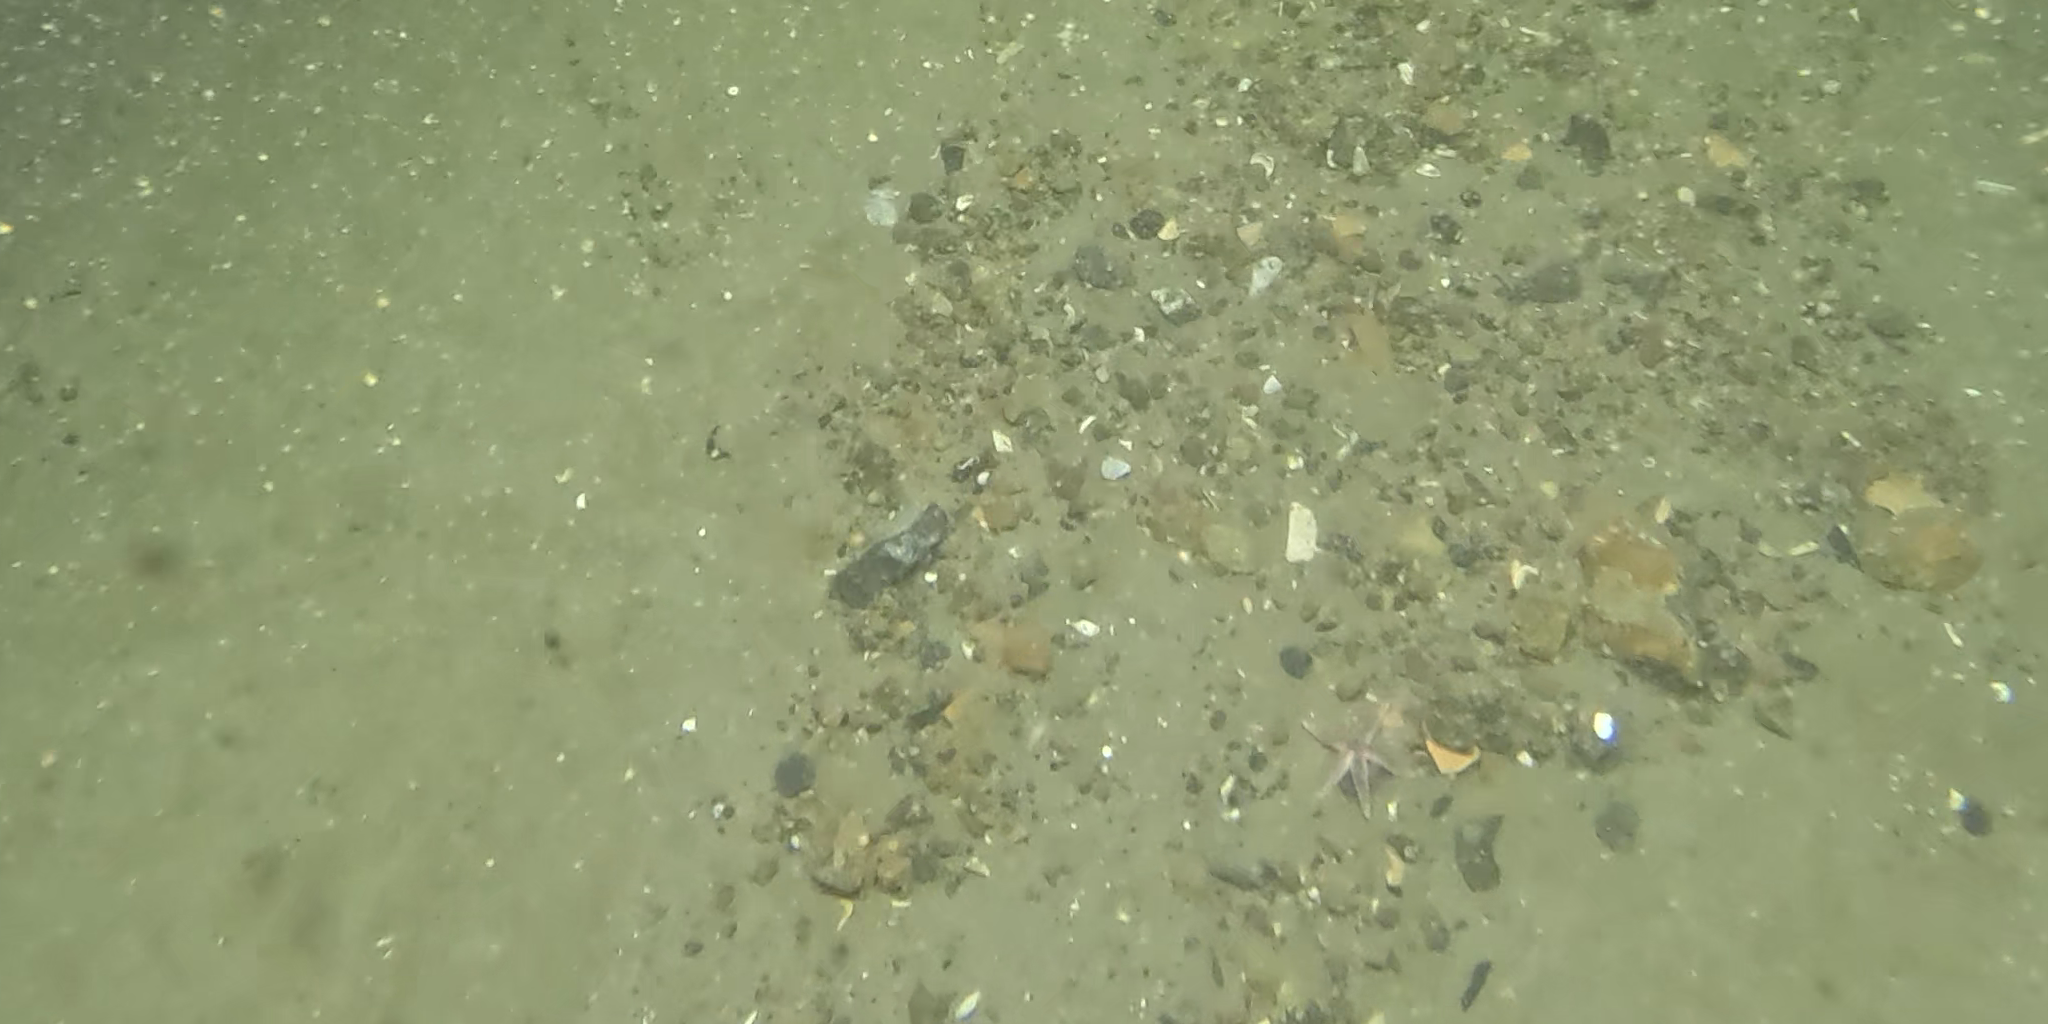
Seabed habitat: stone